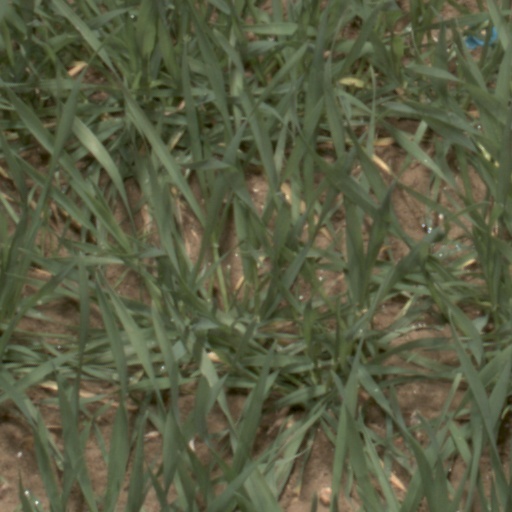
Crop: wheat